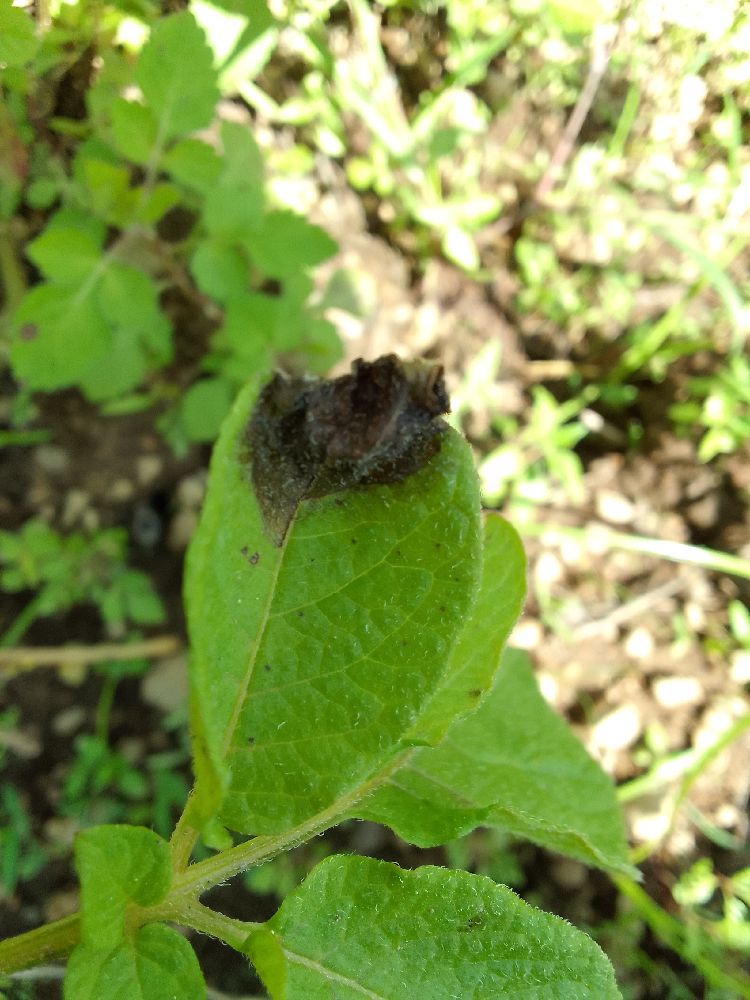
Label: Late blight